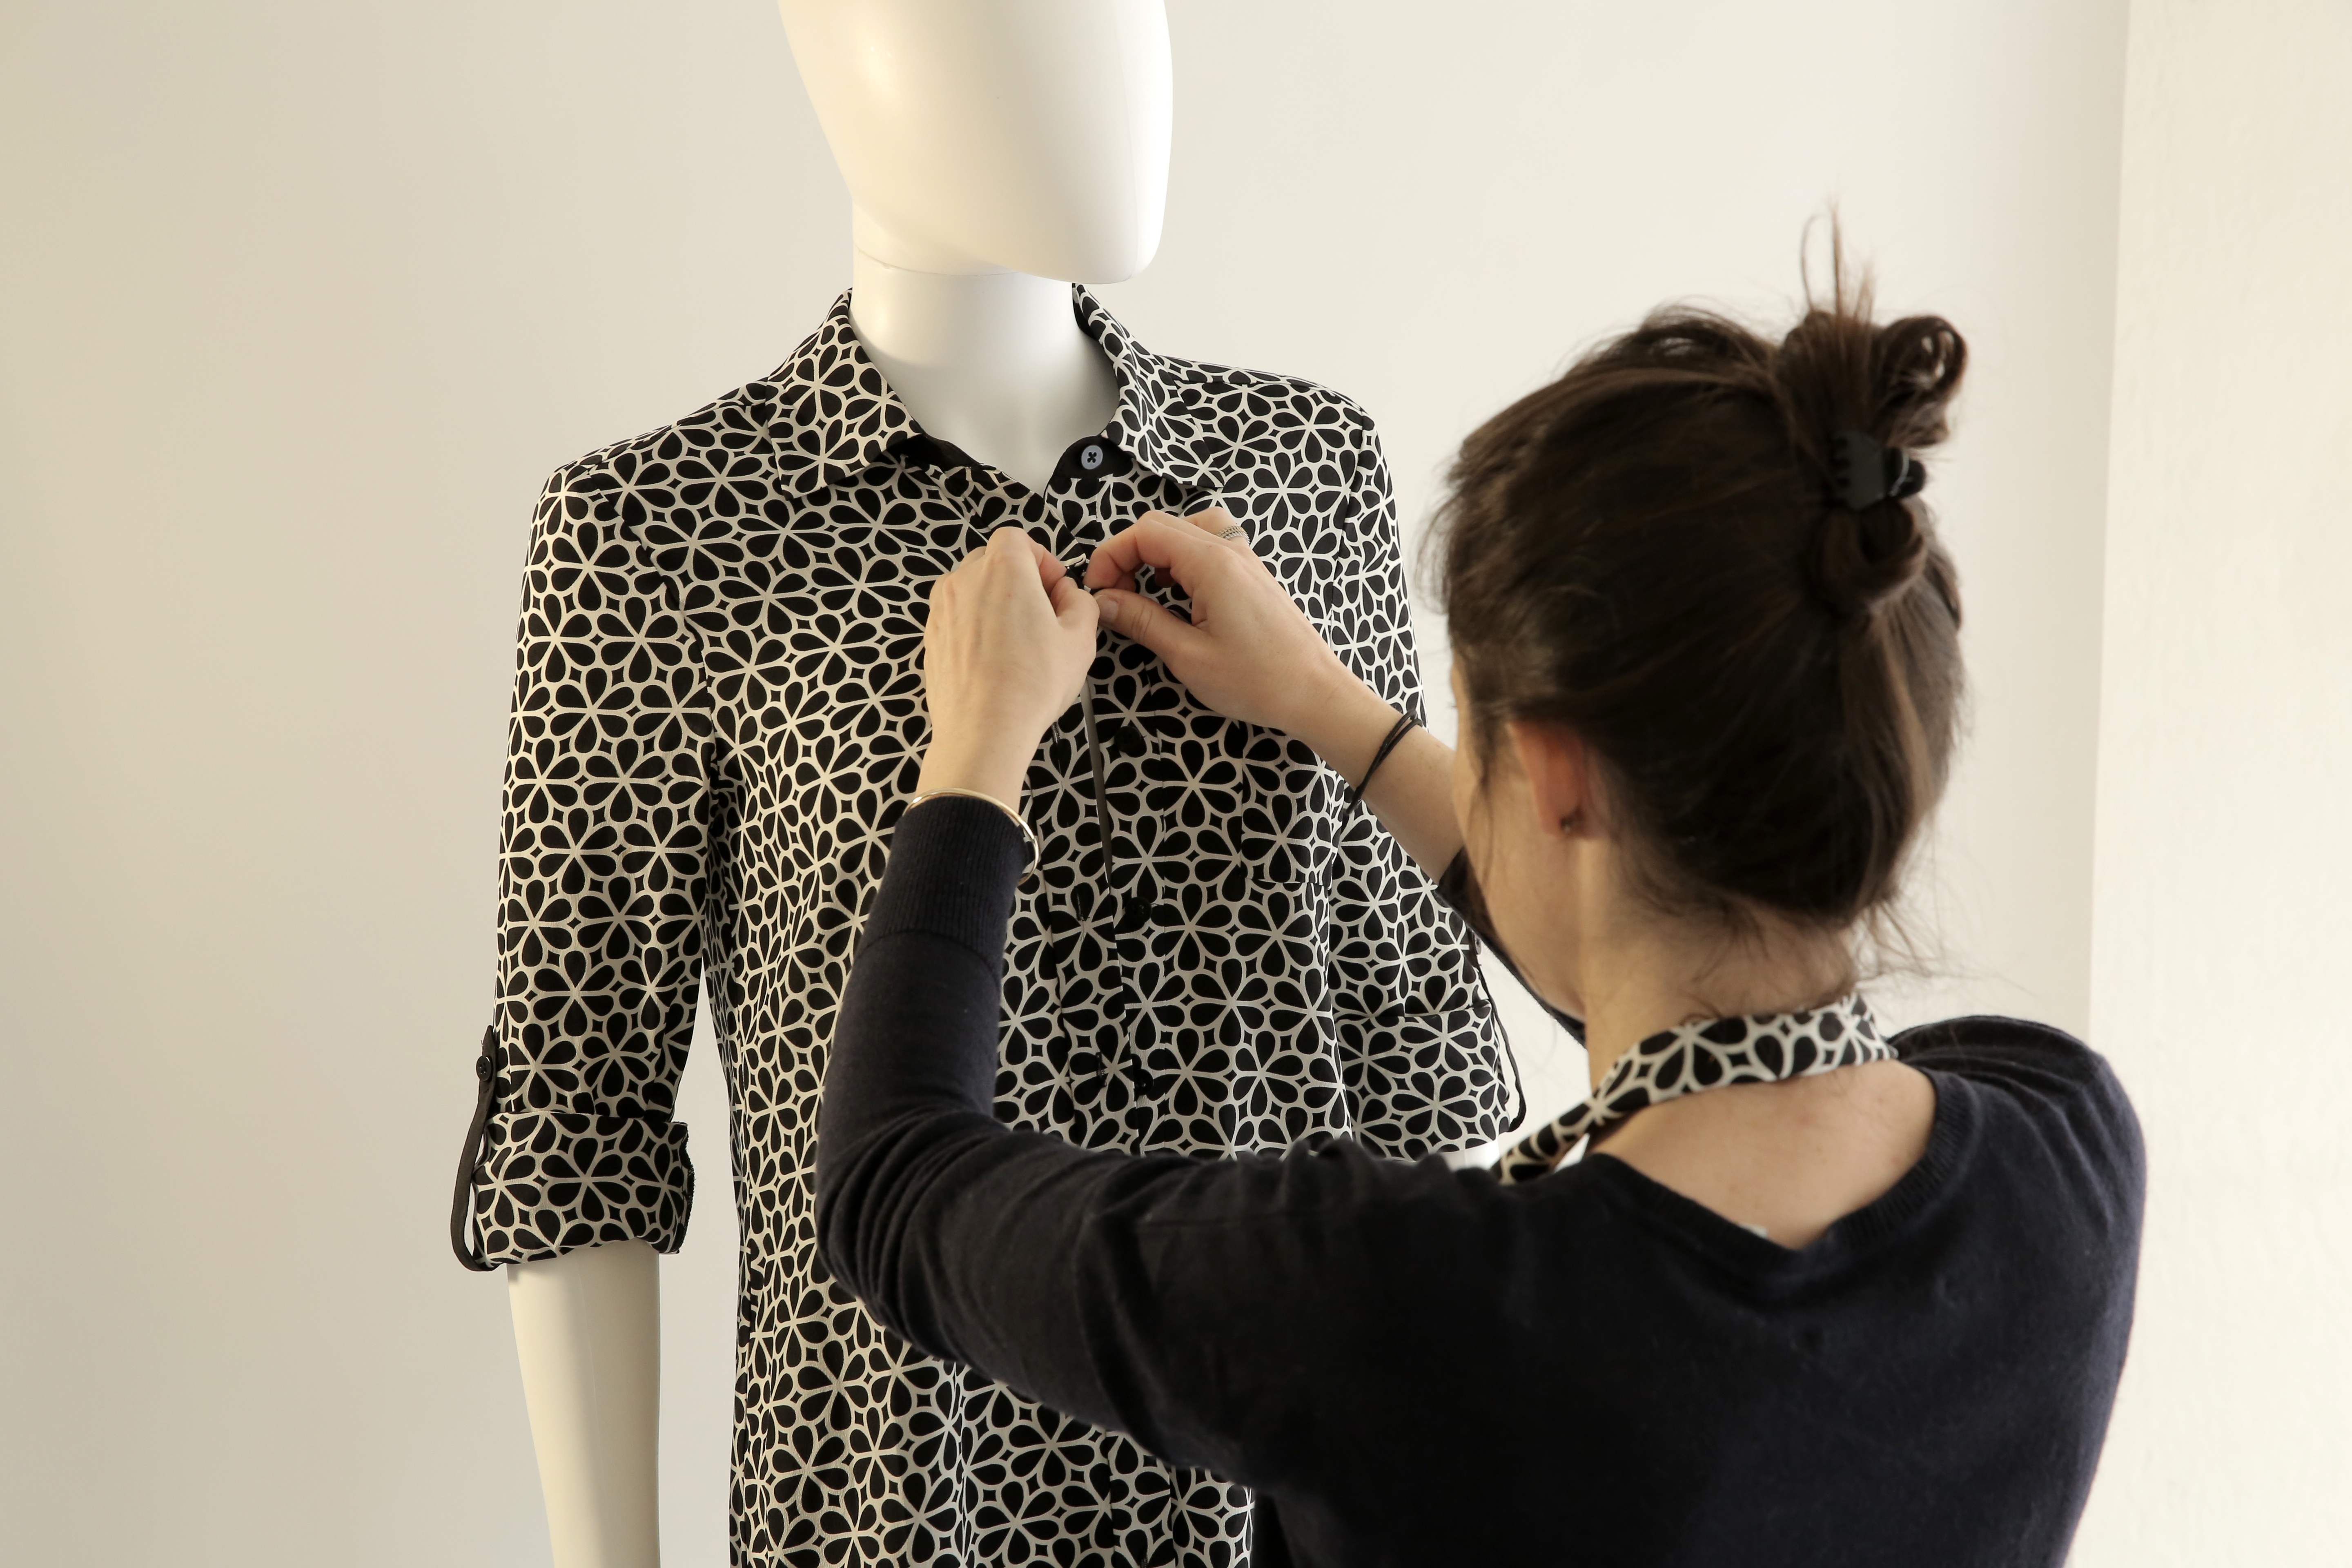
hair, pattern, spring, fashion, clothing, black, outerwear, hairstyle, polka dot, dress, design, neck, photo shoot